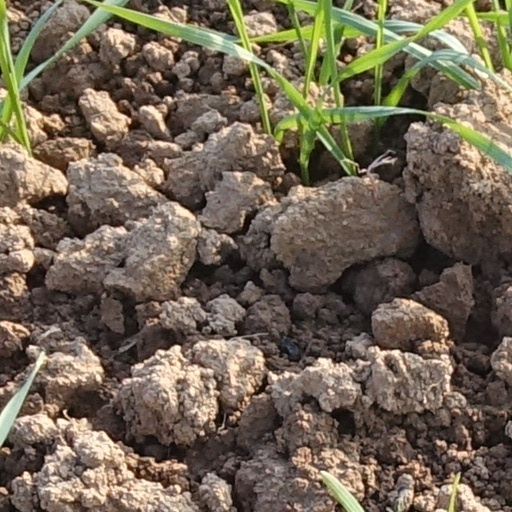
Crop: wheat